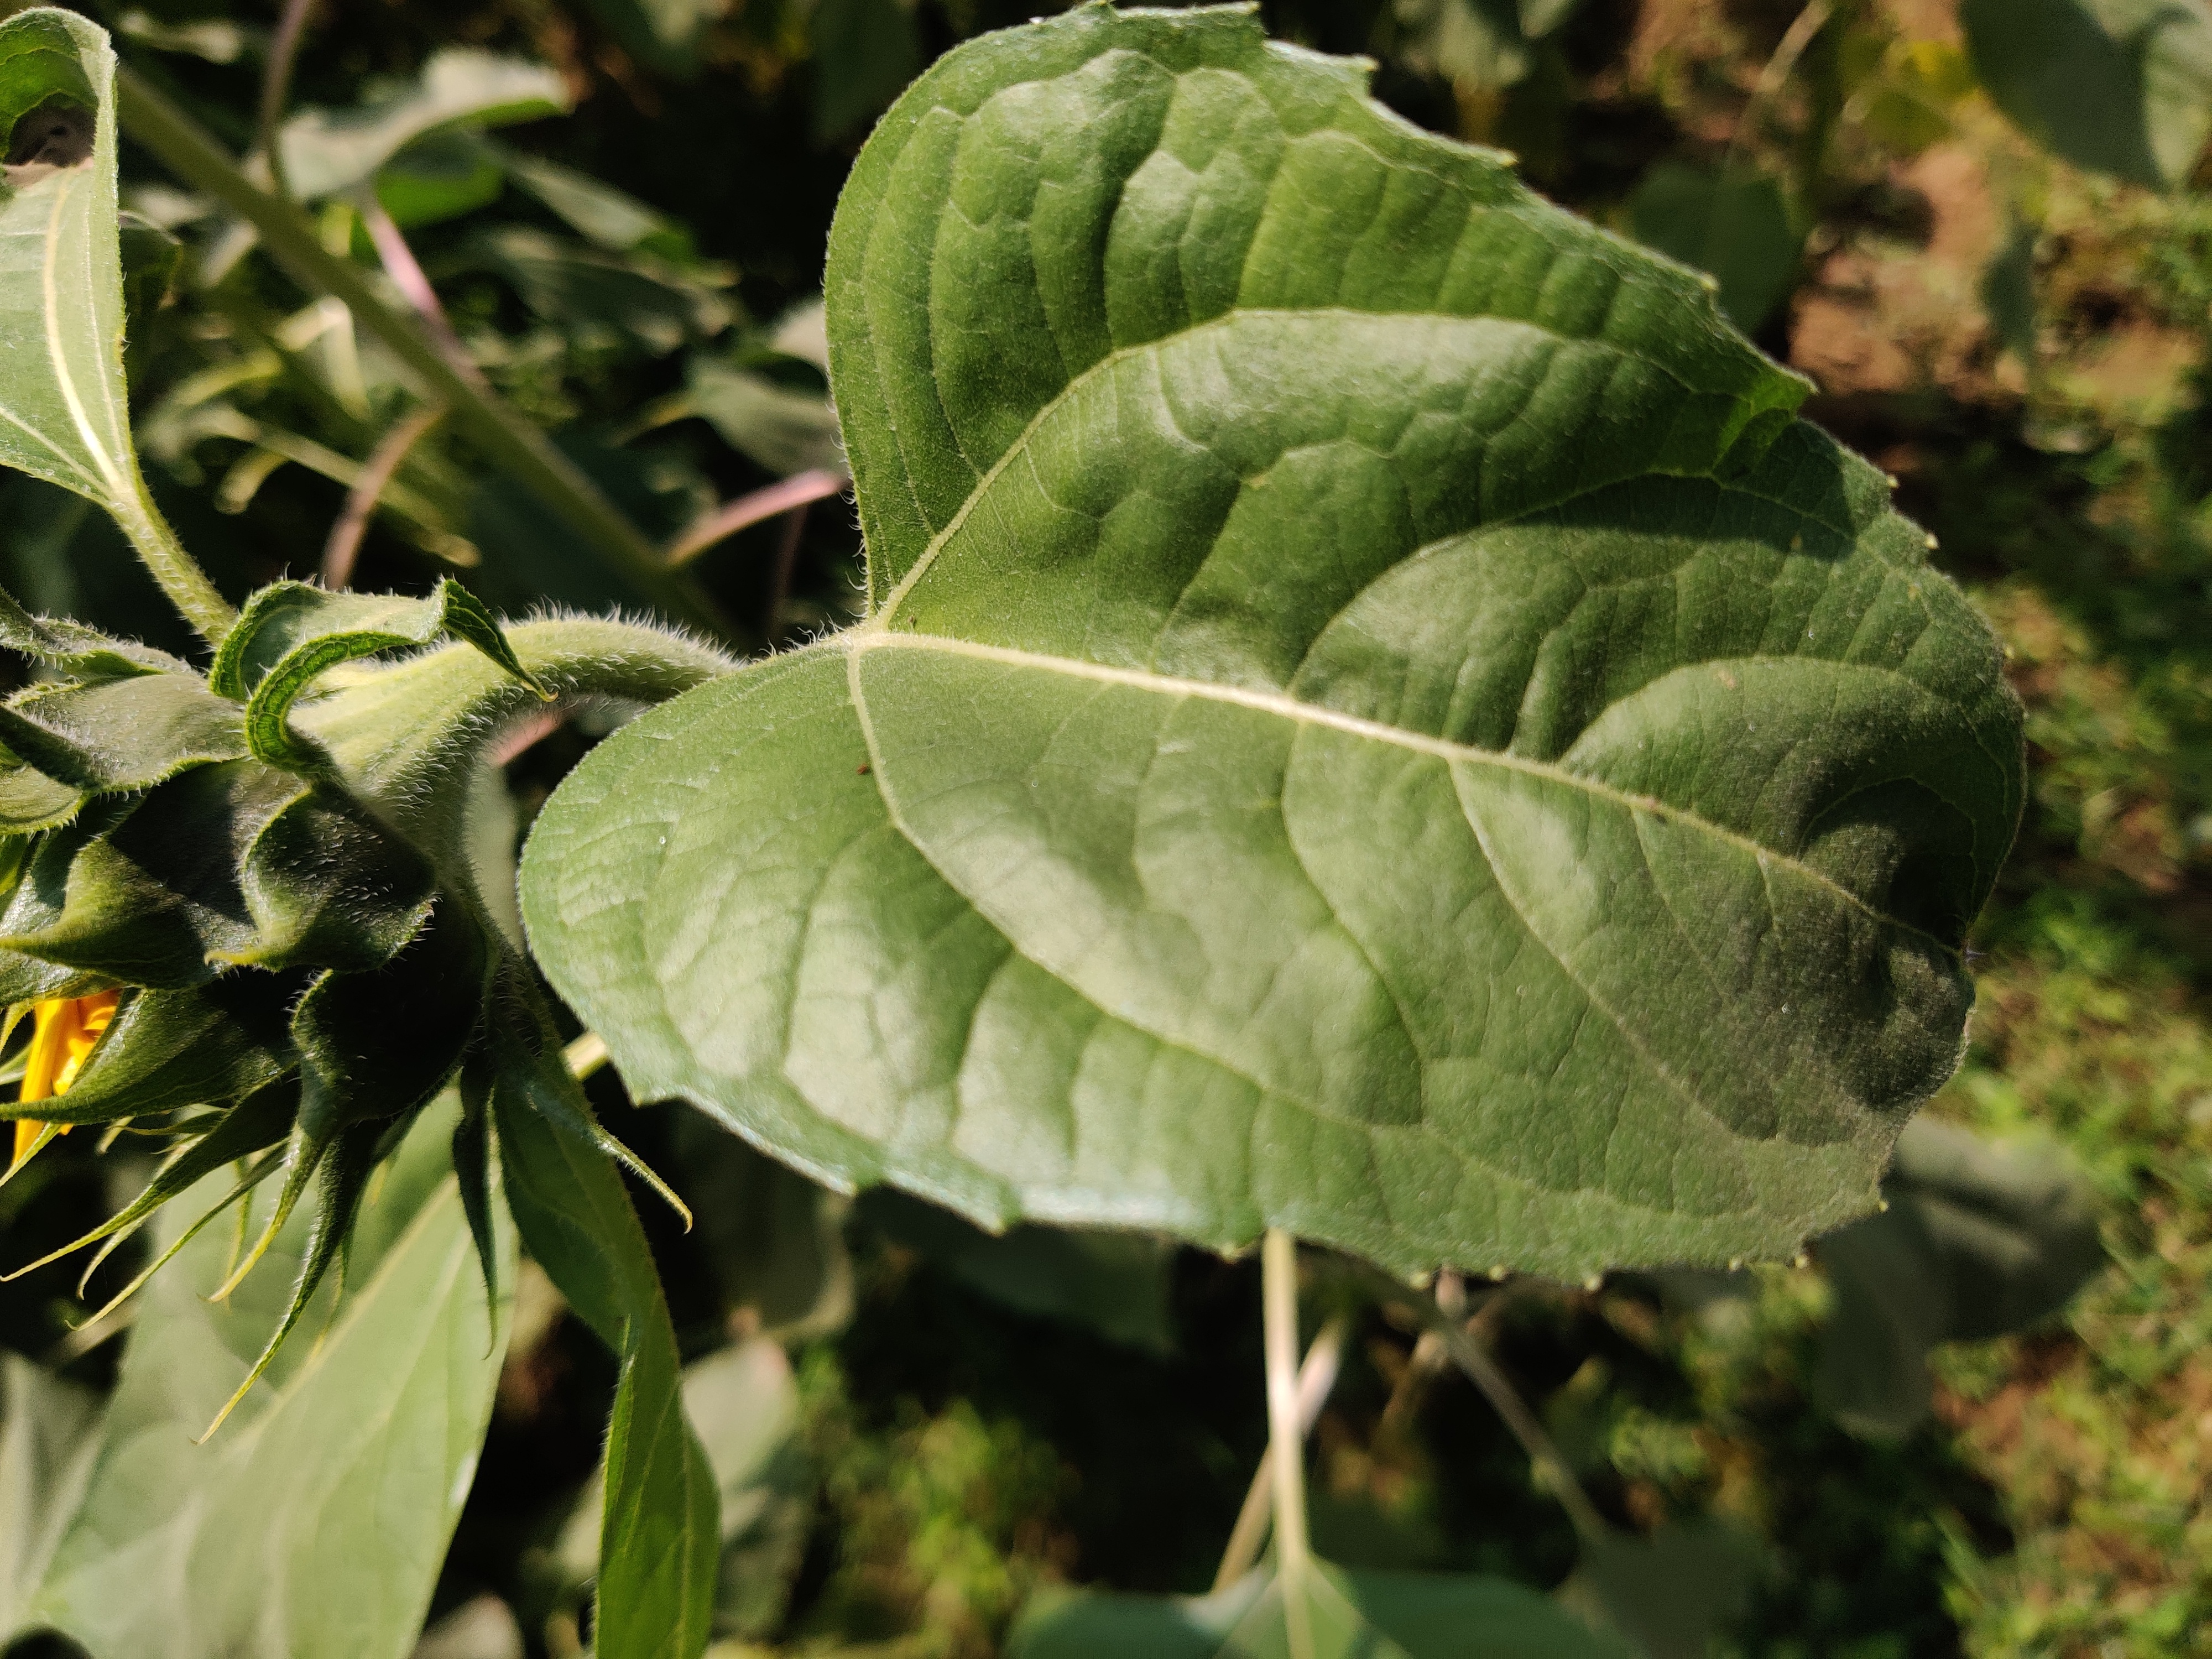
Label: Fresh_leaf